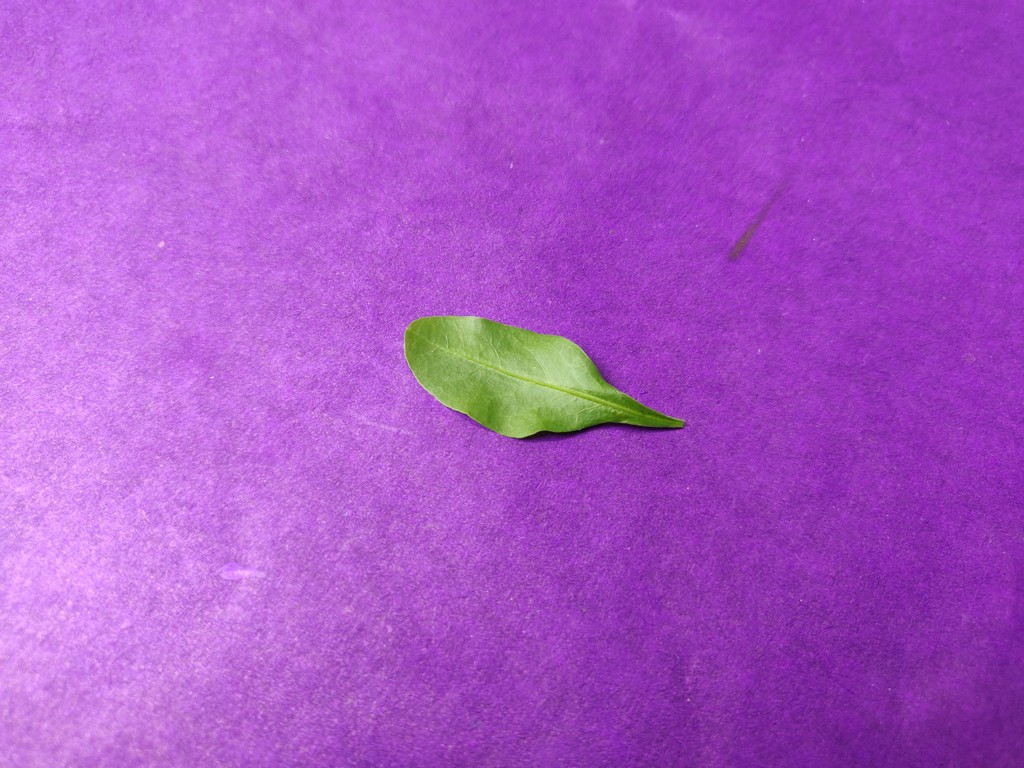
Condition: Healthy
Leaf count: single
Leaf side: front